Mahabharata

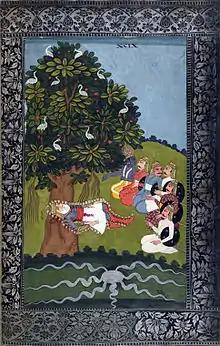
Bhishma on his death-bed of arrows with the Pandavas and Krishna. Folio from the "Razmnama" (1761–1763), Persian translation of the "Mahabharata", commissioned by Mughal emperor Akbar. The Pandavas are dressed in Persian armour and robes.

Whilst they were in hiding, the Pandavas learn of a swayamvara which is taking place for the hand of the Pāñcāla princess Draupadī. The Pandavas, disguised as Brahmins, come to witness the event. Meanwhile, Krishna, who has already befriended Draupadi, tells her to look out for Arjuna (though now believed to be dead). The task was to string a mighty steel bow and shoot a target on the ceiling, which was the eye of a moving artificial fish, while looking at its reflection in oil below. In popular versions, after all the princes fail, many being unable to lift the bow, Karna proceeds to the attempt but is interrupted by Draupadi who refuses to marry a suta (this has been excised from the Critical Edition of Mahabharata as later interpolation). After this, the swayamvara is opened to the Brahmins leading Arjuna to win the contest and marry Draupadi. The Pandavas return home and inform their meditating mother that Arjuna has won a competition and to look at what they have brought back. Without looking, Kunti asks them to share whatever Arjuna has won amongst themselves, thinking it to be alms. Thus, Draupadi ends up being the wife of all five brothers.